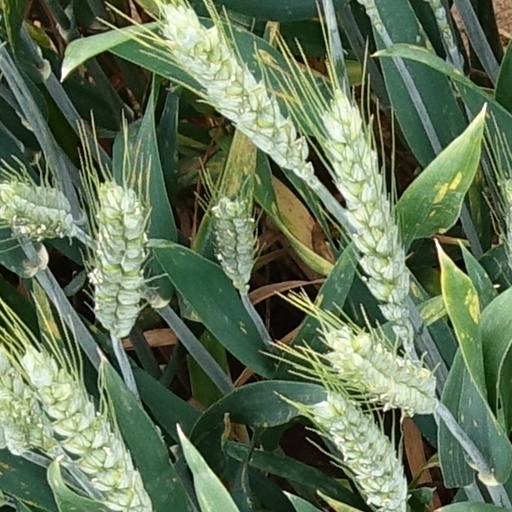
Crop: wheat